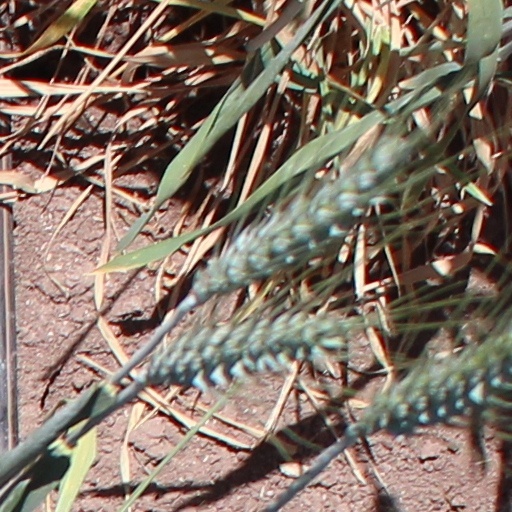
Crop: wheat